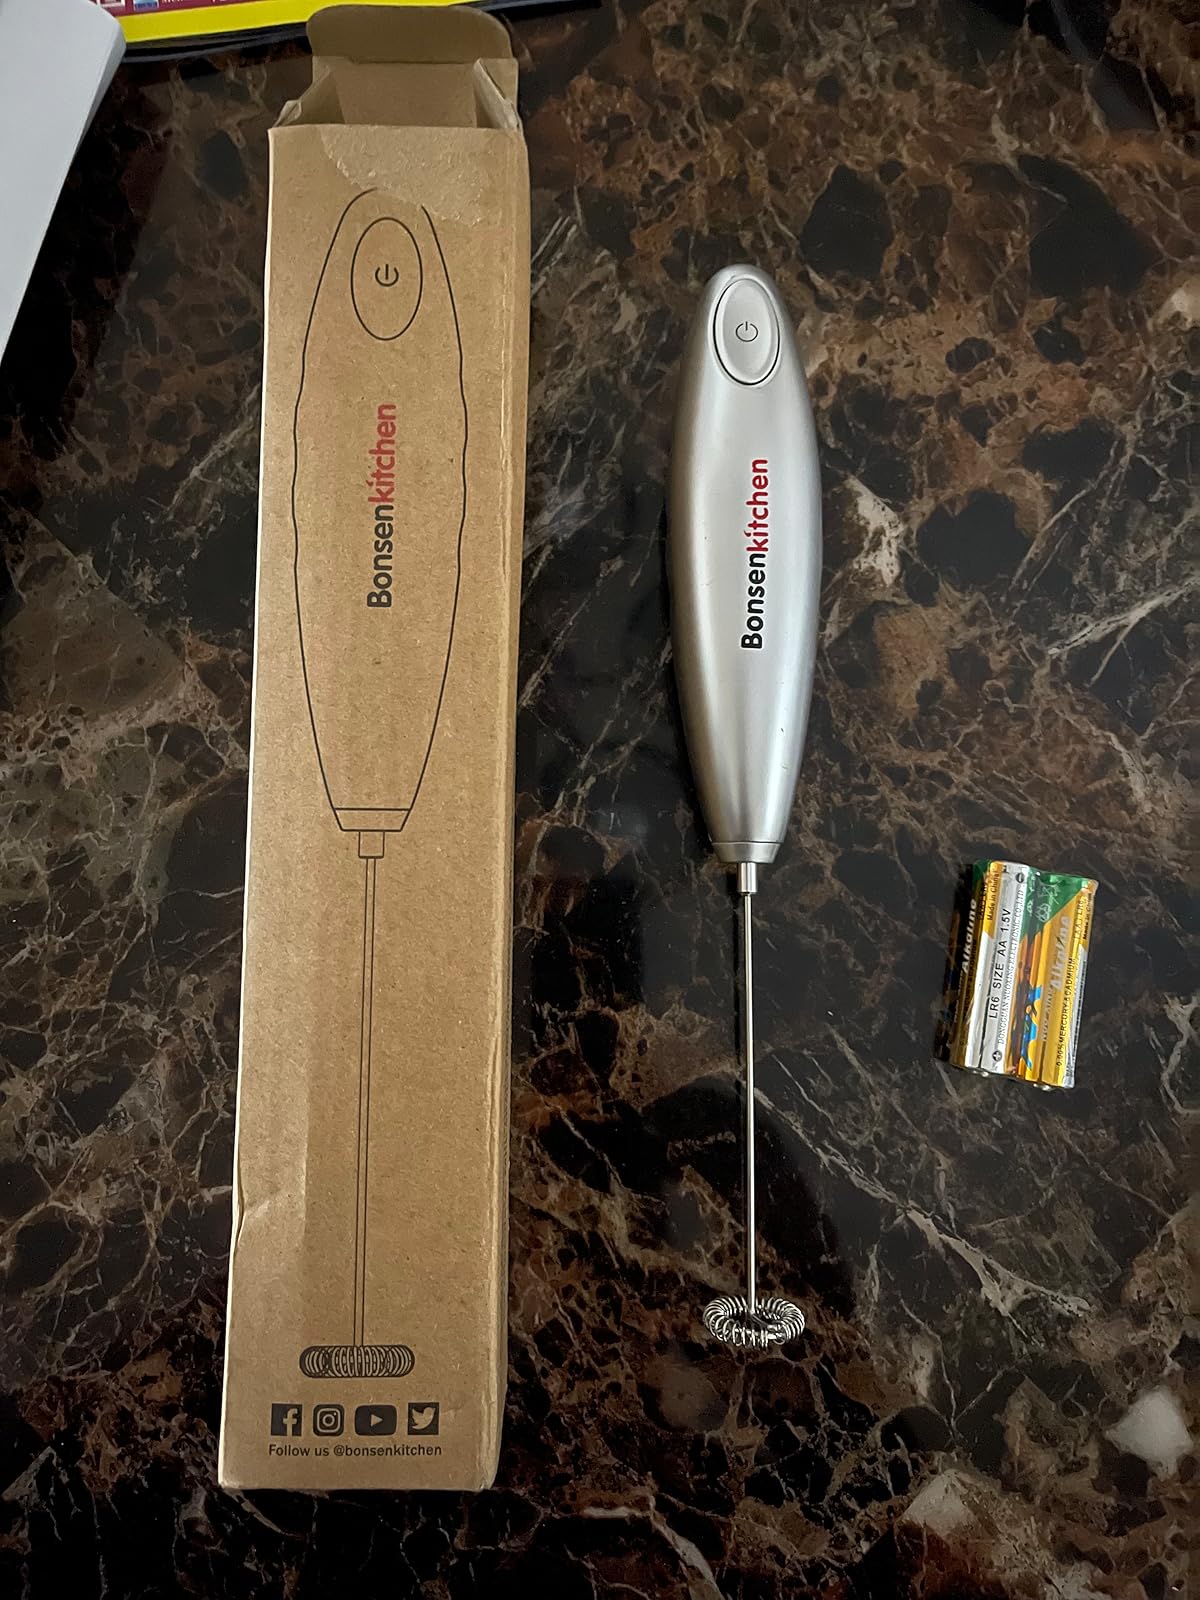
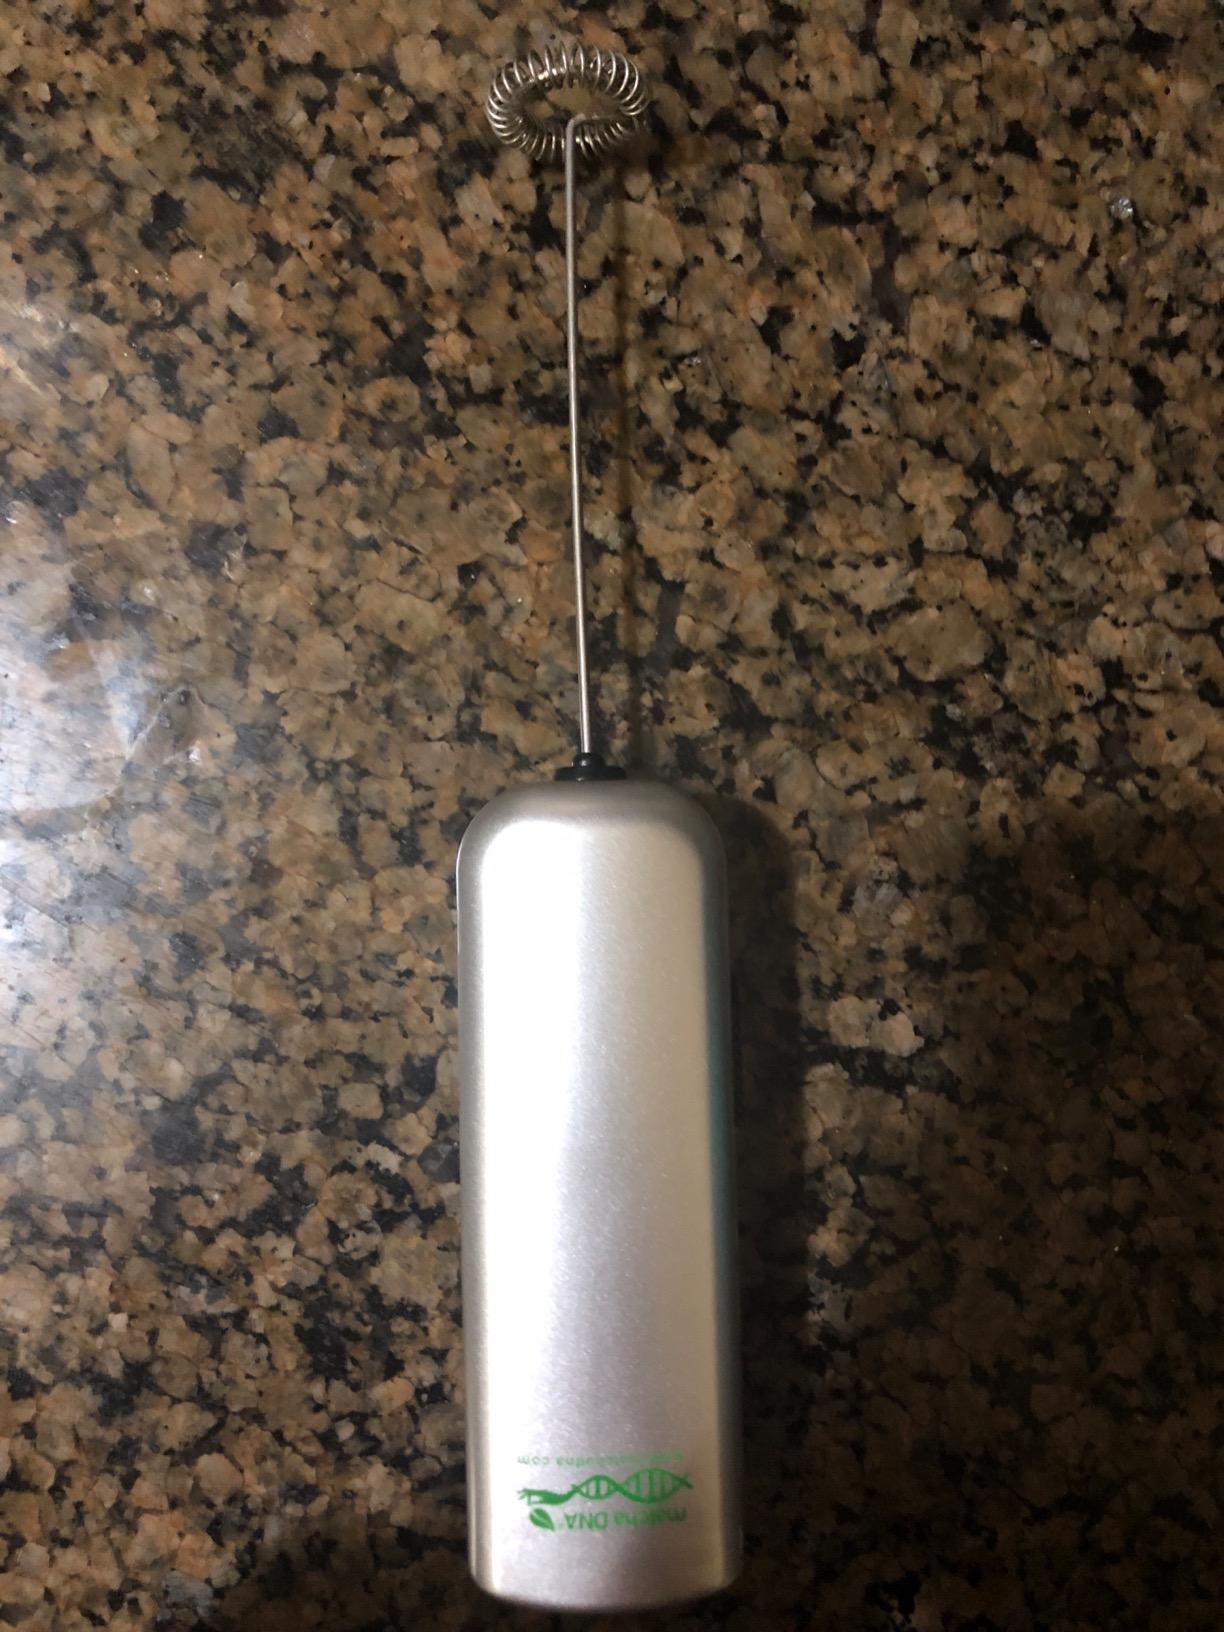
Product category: items_mixer
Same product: no